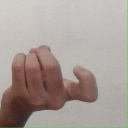
अक्षर: ज